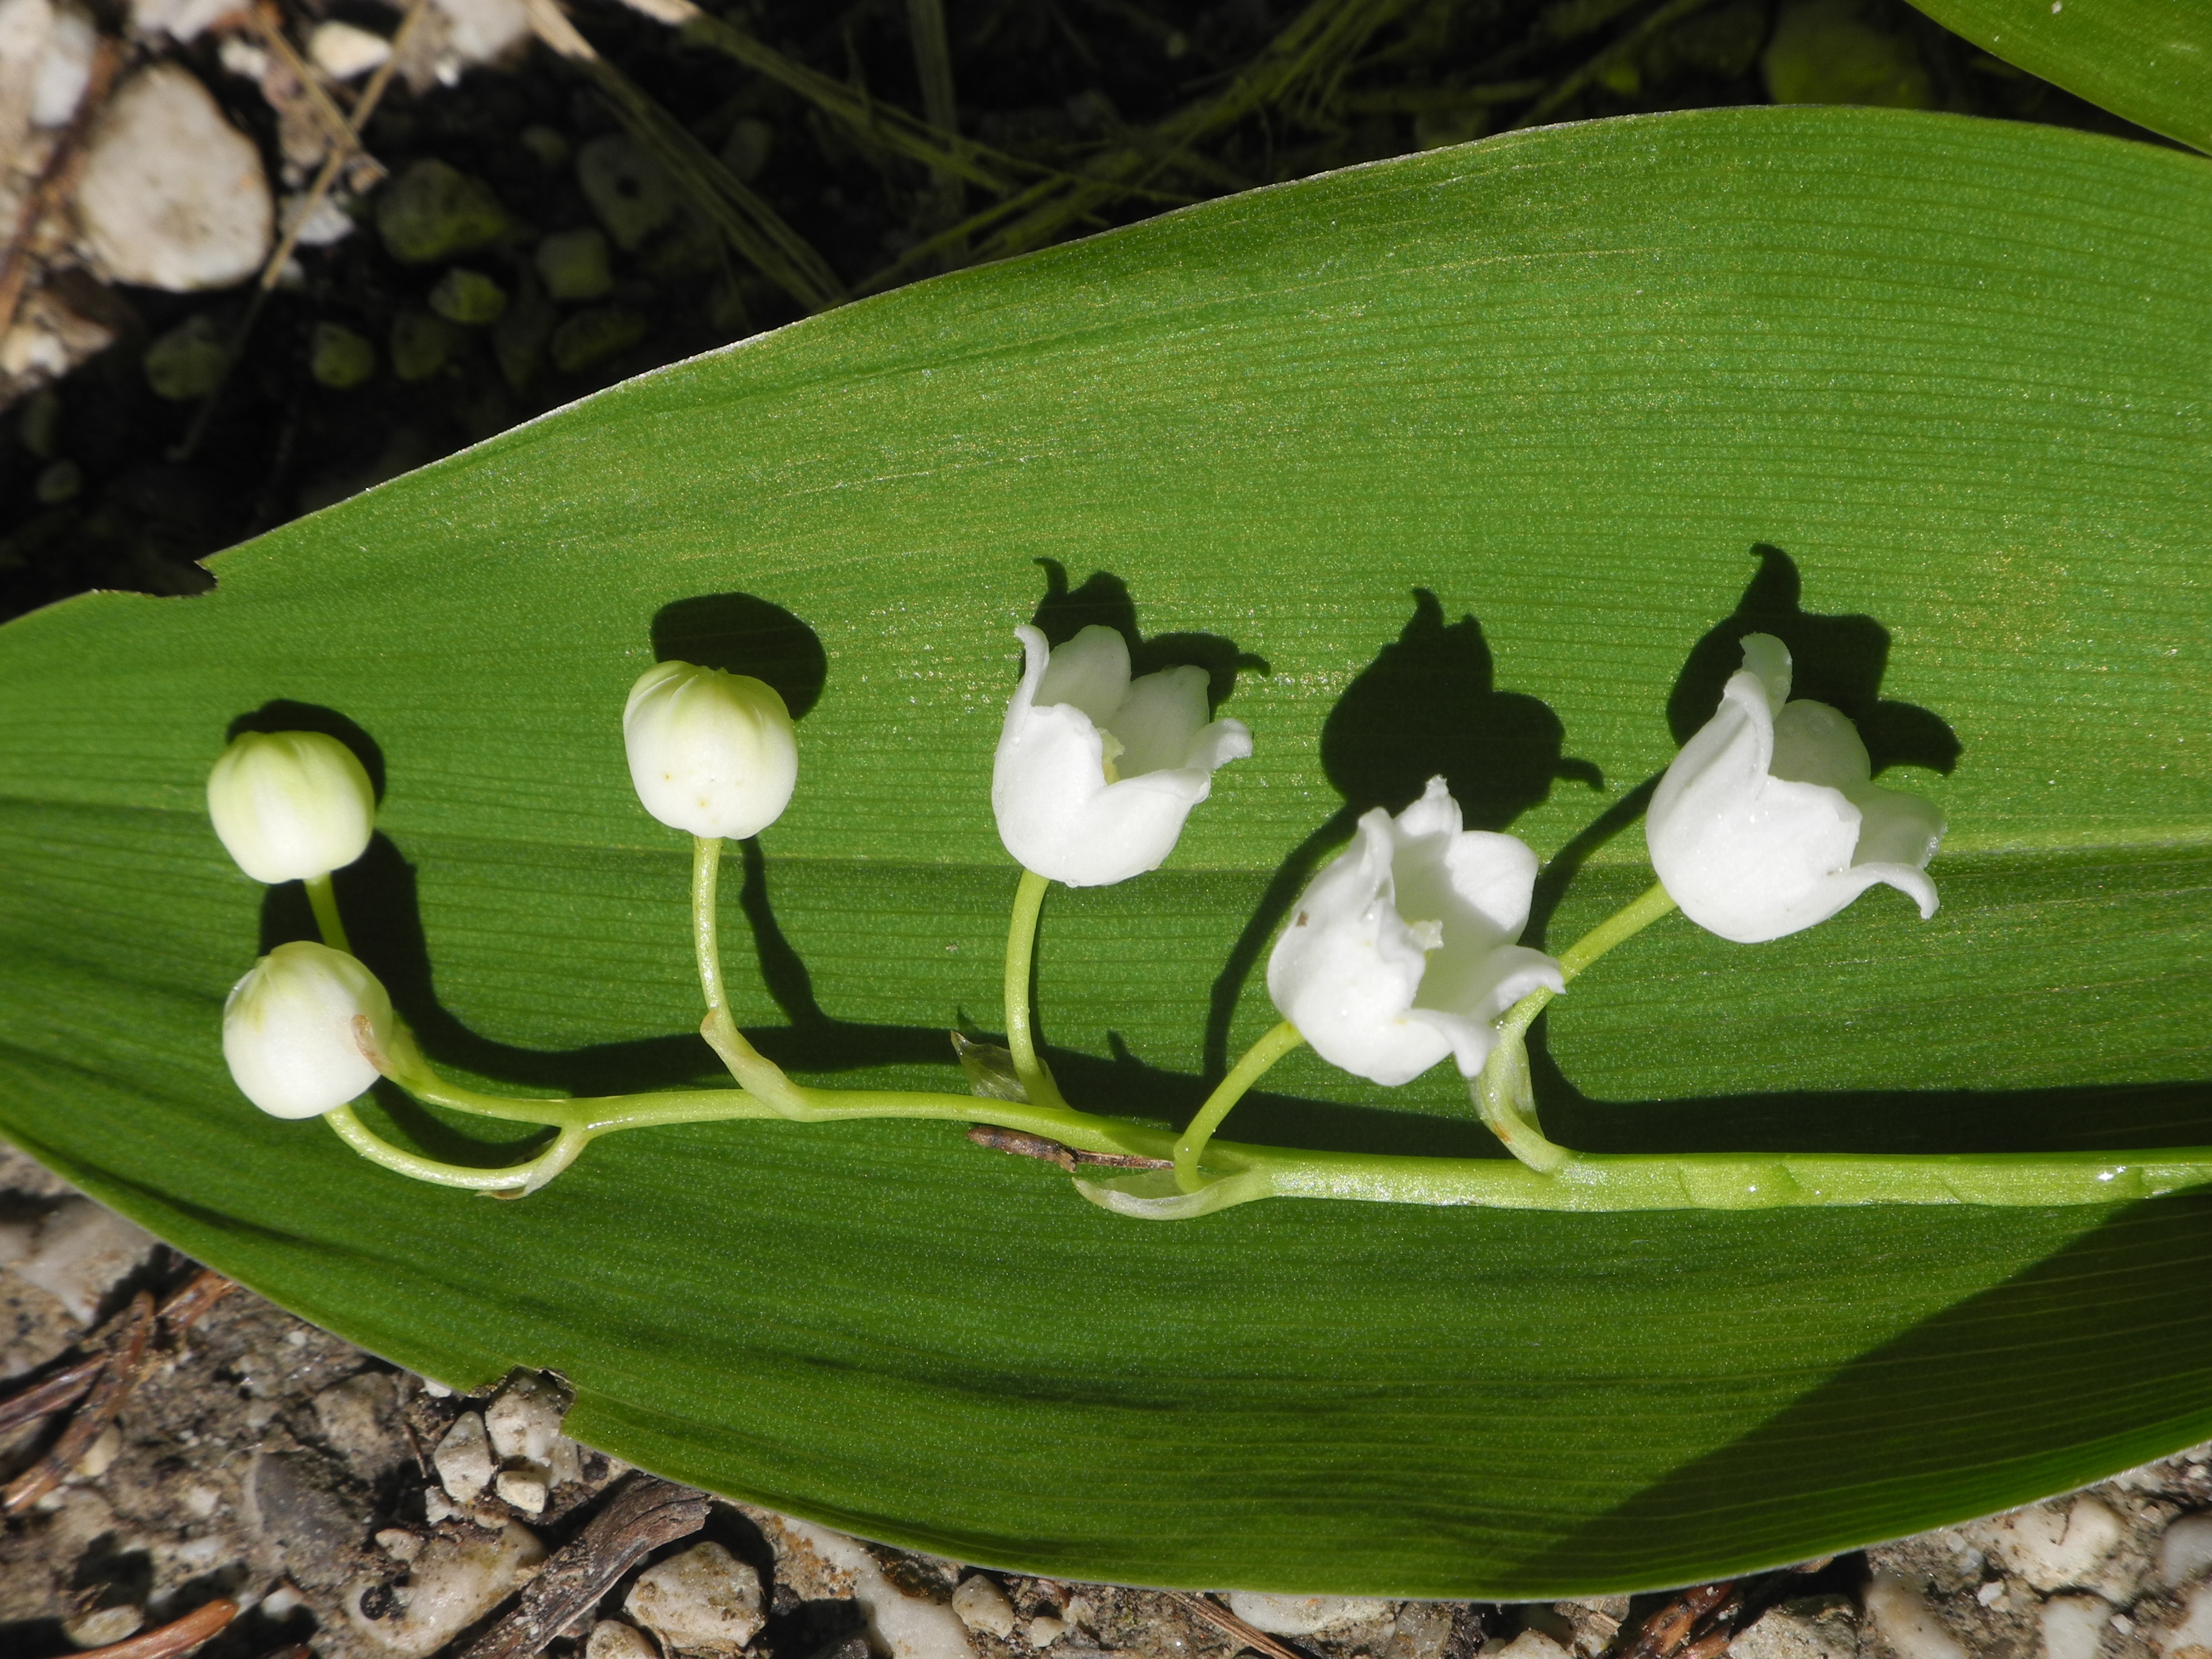
nature, grass, blossom, plant, white, leaf, flower, bloom, spring, green, produce, botany, flora, fauna, arum, macro photography, flowering plant, lily of the valley, plant stem, land plant